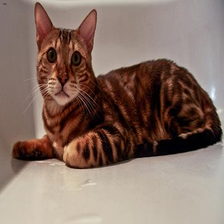
Species: cat
Breed: Bengal